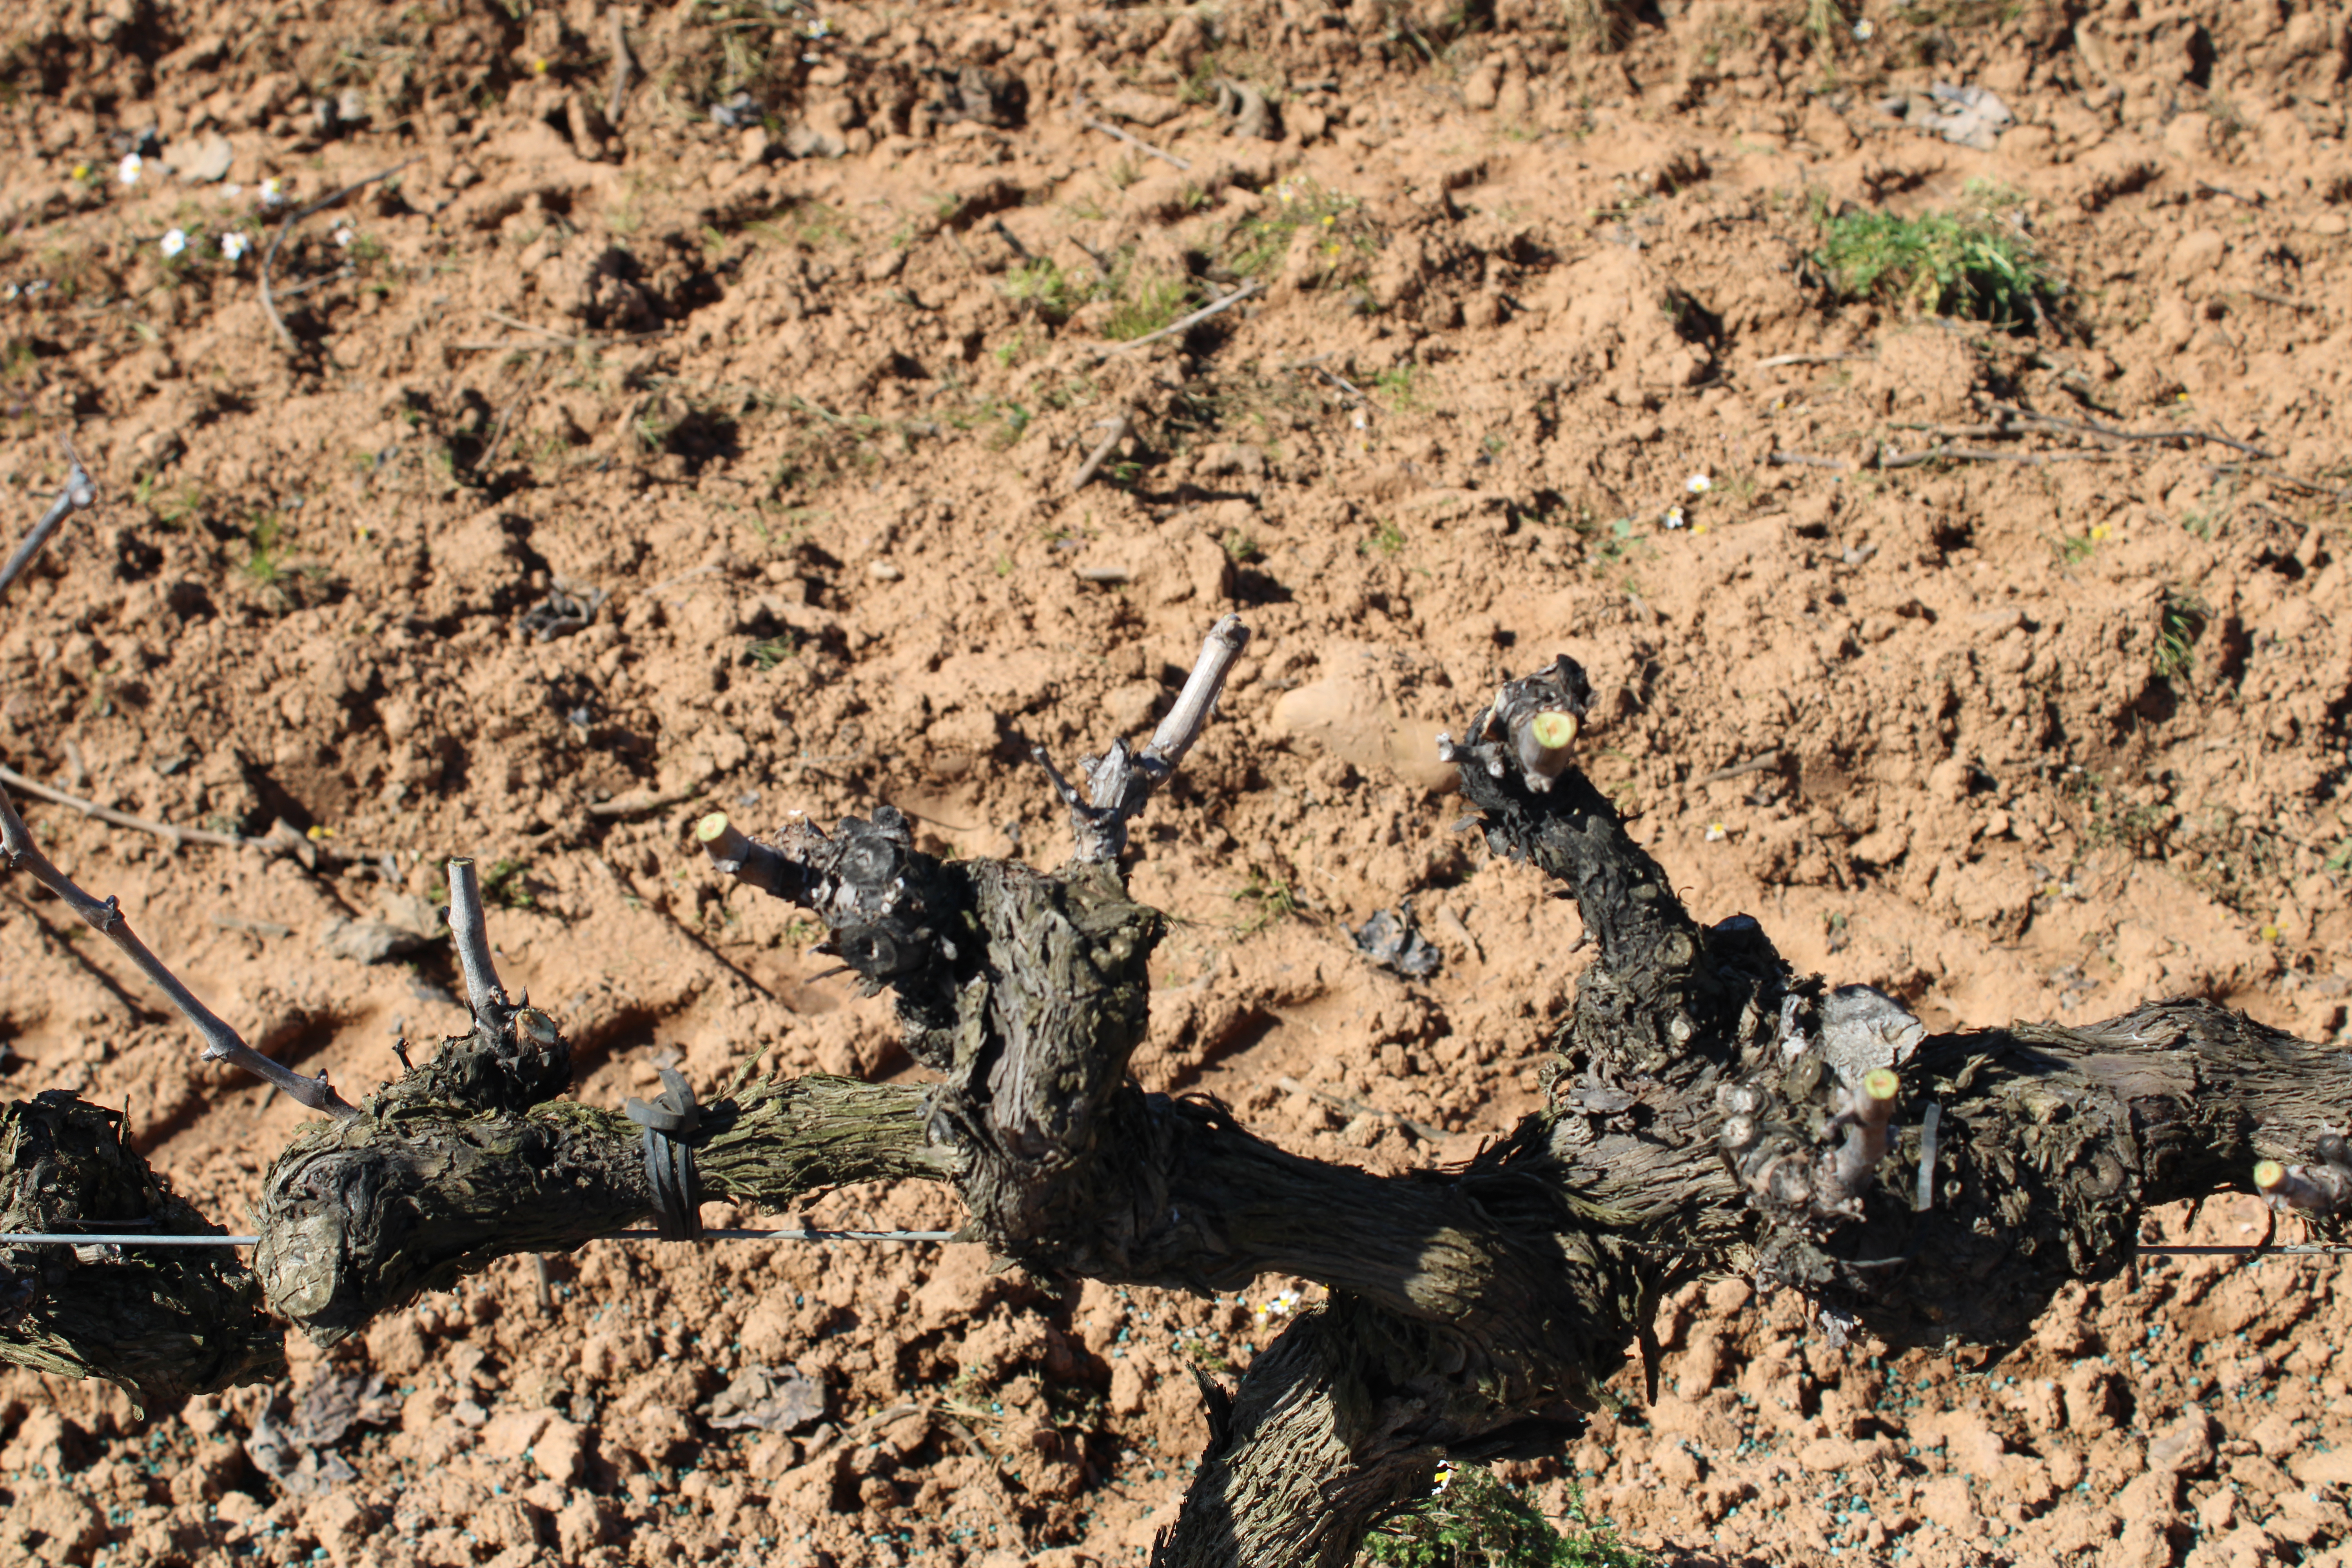
Unpruned shoots: 1
Pruned shoots: 6
Trunks: 1